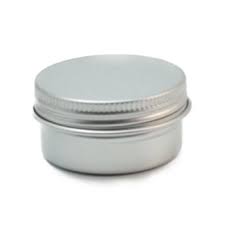
Waste category: metal